Charles Gregory Pestana

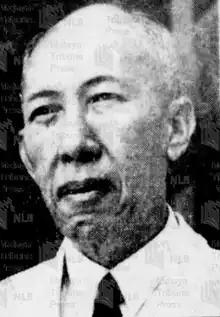
Pestana in 1937

Charles Gregory Pestana (1886 – 3 February 1941), was an usher of the Second Magistrate's Court in Singapore.